Tornadoes of 2010

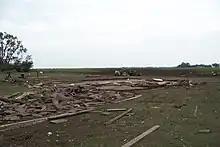
Low-end EF4 damage southwest of Doran, Minnesota

As the tornado crossed into Minnesota, the tornado still maintained a "drillbit" formation and continued to carve apparent scour marks into the earth. Soon after moving into Minnesota, the tornado then crossed County Highway 9 where it erratically tracked in between two farmsteads. The southeast corner of one of the farmsteads sustained a direct hit at low-end EF4 intensity, completely sweeping away seven well-built farm buildings and severely damaging a home. Major tree damage was noted to the shelter-belt surrounding the farmstead. A Ford pick-up truck was thrown half a mile with its engine block ripped out of the frame. Very heavy scouring was noted to a sugar-beet field in this area, with beets being yanked out of the ground. Peak wind speeds in this area were estimated to be . The tornado continued for about a mile and soon dissipated southwest of Doran. Aside from this violent tornado, a few other weaker tornadoes occurred near Fergus Falls and Campbell. Evansville nearly sustained a direct hit from an EF1 tornado and another EF1 tornado occurred near Parkers Prairie. In total, 13 tornadoes touched down and there was only one injury.